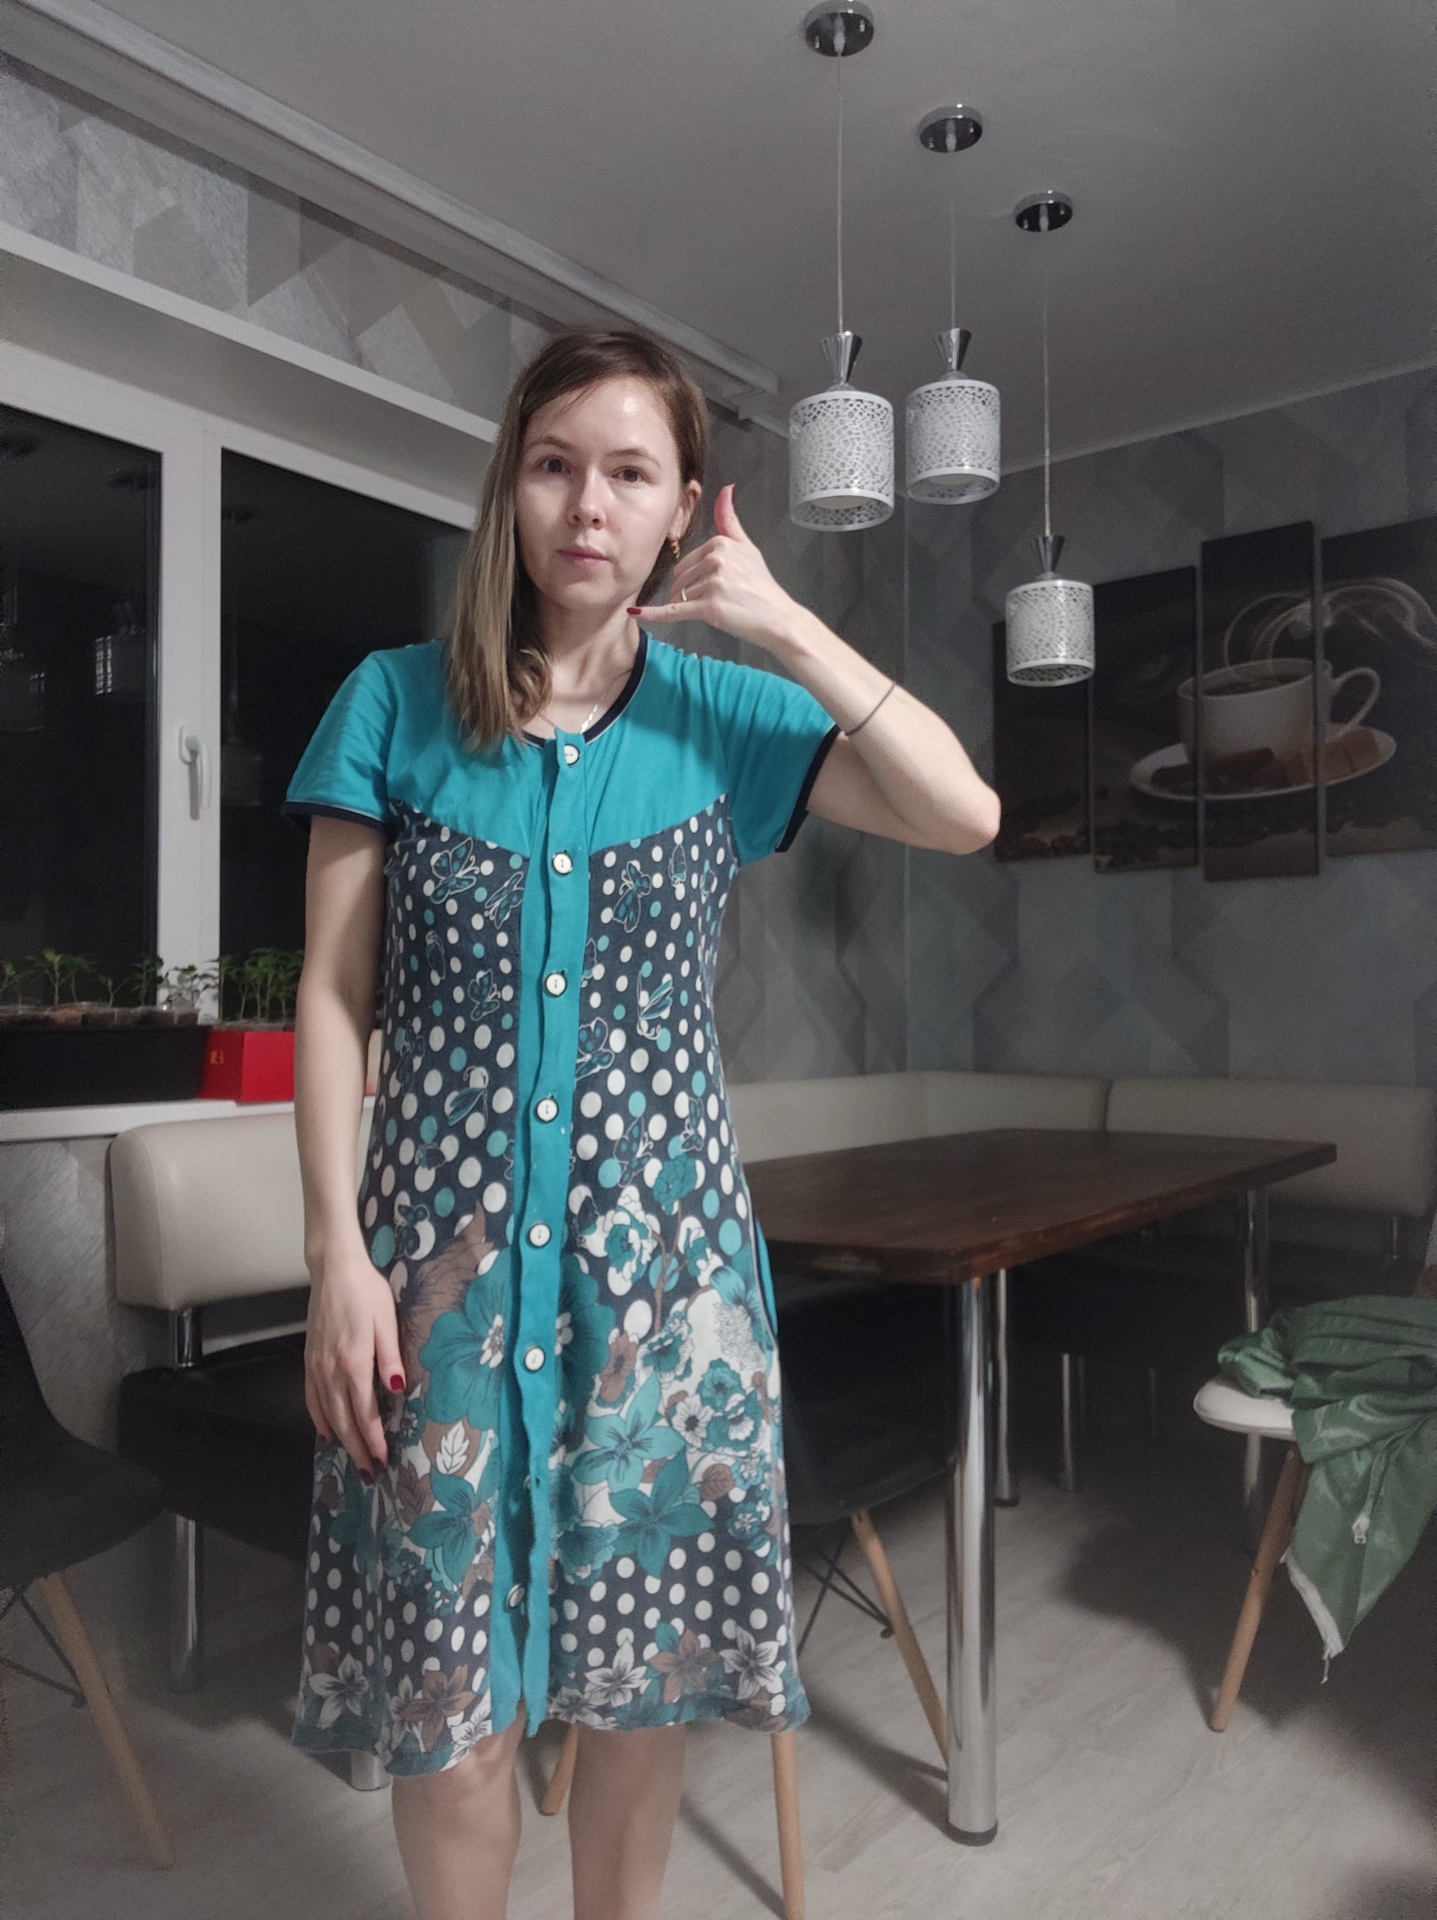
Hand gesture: call